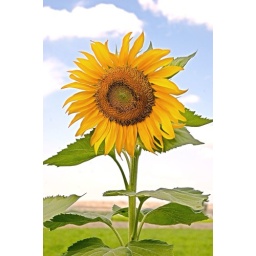
This sunflower was growing alone by the side of a country road in southern New Mexico.